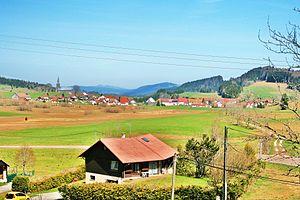
Panorama sur Chaux Neuve, depuis Châtelblanc.
Chaux-Neuve est une commune française située dans le département du Doubs, en région Bourgogne-Franche-Comté.